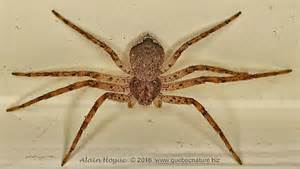
Label: ragno